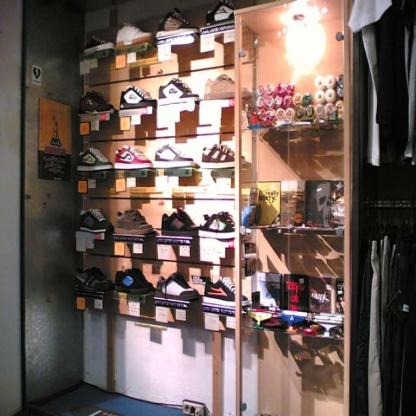
Scene: Indoor